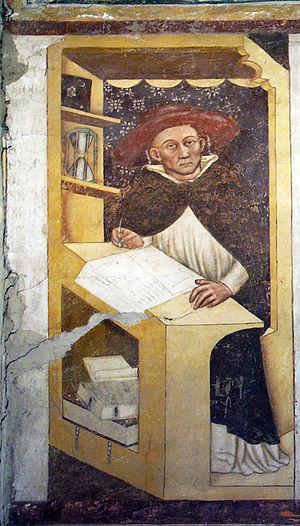
William of Macclesfield est un cardinal anglais né à Canterbury ou Coventry, Angleterre et décédé probablement en été 1303 à Canterbury. Il est membre de l'ordre des dominicains.